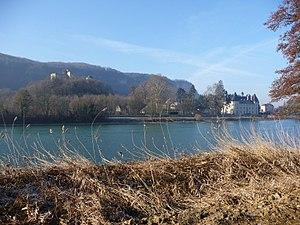
Châteaux vieux et neuf de Vertrieu (Isère).
Vertrieu est une commune française située dans le département de l'Isère, en région Auvergne-Rhône-Alpes.
Cet article recense les monuments historiques de l'Isère, en France.